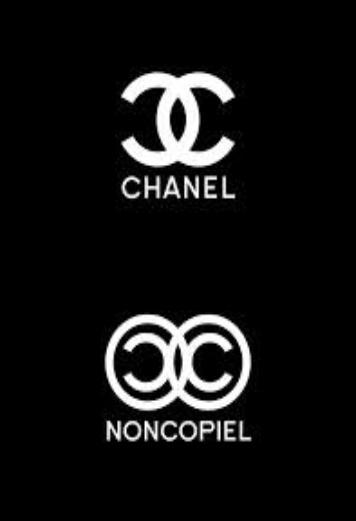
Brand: chanel
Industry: Clothes